Hassan bin Mohamed Al Thani

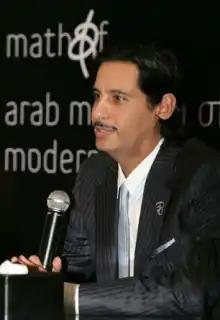
Dr. Al Thani in a conference

Sheikh Hassan bin Mohamed bin Ali Al Thani (born 1960 in Doha) A prominent member of the Qatari royal family and the grandson of the former Emir of Qatar is a Qatari artist, collector, researcher, and educator in the field of modern art from the Arab world, India, and Asia. His multi-billion dollar art collection is one of the most valuable and extensive in the Middle East. He is Vice Chairperson of Qatar Museums Authority, Advisor for Cultural Affairs at Qatar Foundation and founder of .